National Security Action Memorandum 273

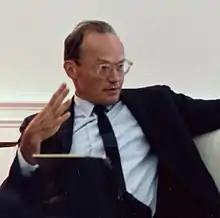
McGeorge Bundy

After the conclusion of the Hawaii meeting, on November 21, National Security Advisor McGeorge Bundy wrote the first draft of what was to be NSAM-273. There are no indications that Kennedy saw the draft before his assassination on November 22.